Amazon and trade unions

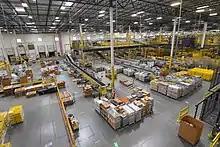
Inside an Amazon warehouse in Maryland

As the second-largest American employer and the largest American e-commerce retailer with over one million workers and rapidly expanding, Amazon's warehouse labor practices have been subject to continued scrutiny, including reporting on work conditions, rising injury rates, worker surveillance, and efforts to block unionization. In the late 2010s, Amazon began to address warehouse wages and training opportunities. Despite increasing its minimum wage to $15/hour, providing healthcare benefits and COVID-19 testing, labor advocates and government officials have criticized Amazon's warehouse working conditions. While unions are common among Amazon warehouse workers in Europe, few of Amazon's American workers are unionized. Amazon has actively opposed unionization in the United States, having stated a preference to resolve issues with employees directly, asserting that unions would impede the company's innovation. Prior to the 2020 Bessemer union drive, Amazon had not faced a major union vote in the United States since Delaware in 2014.